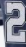
Number: 2